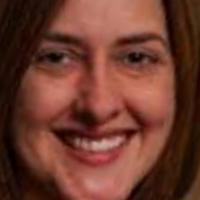
Age group: age 31-40